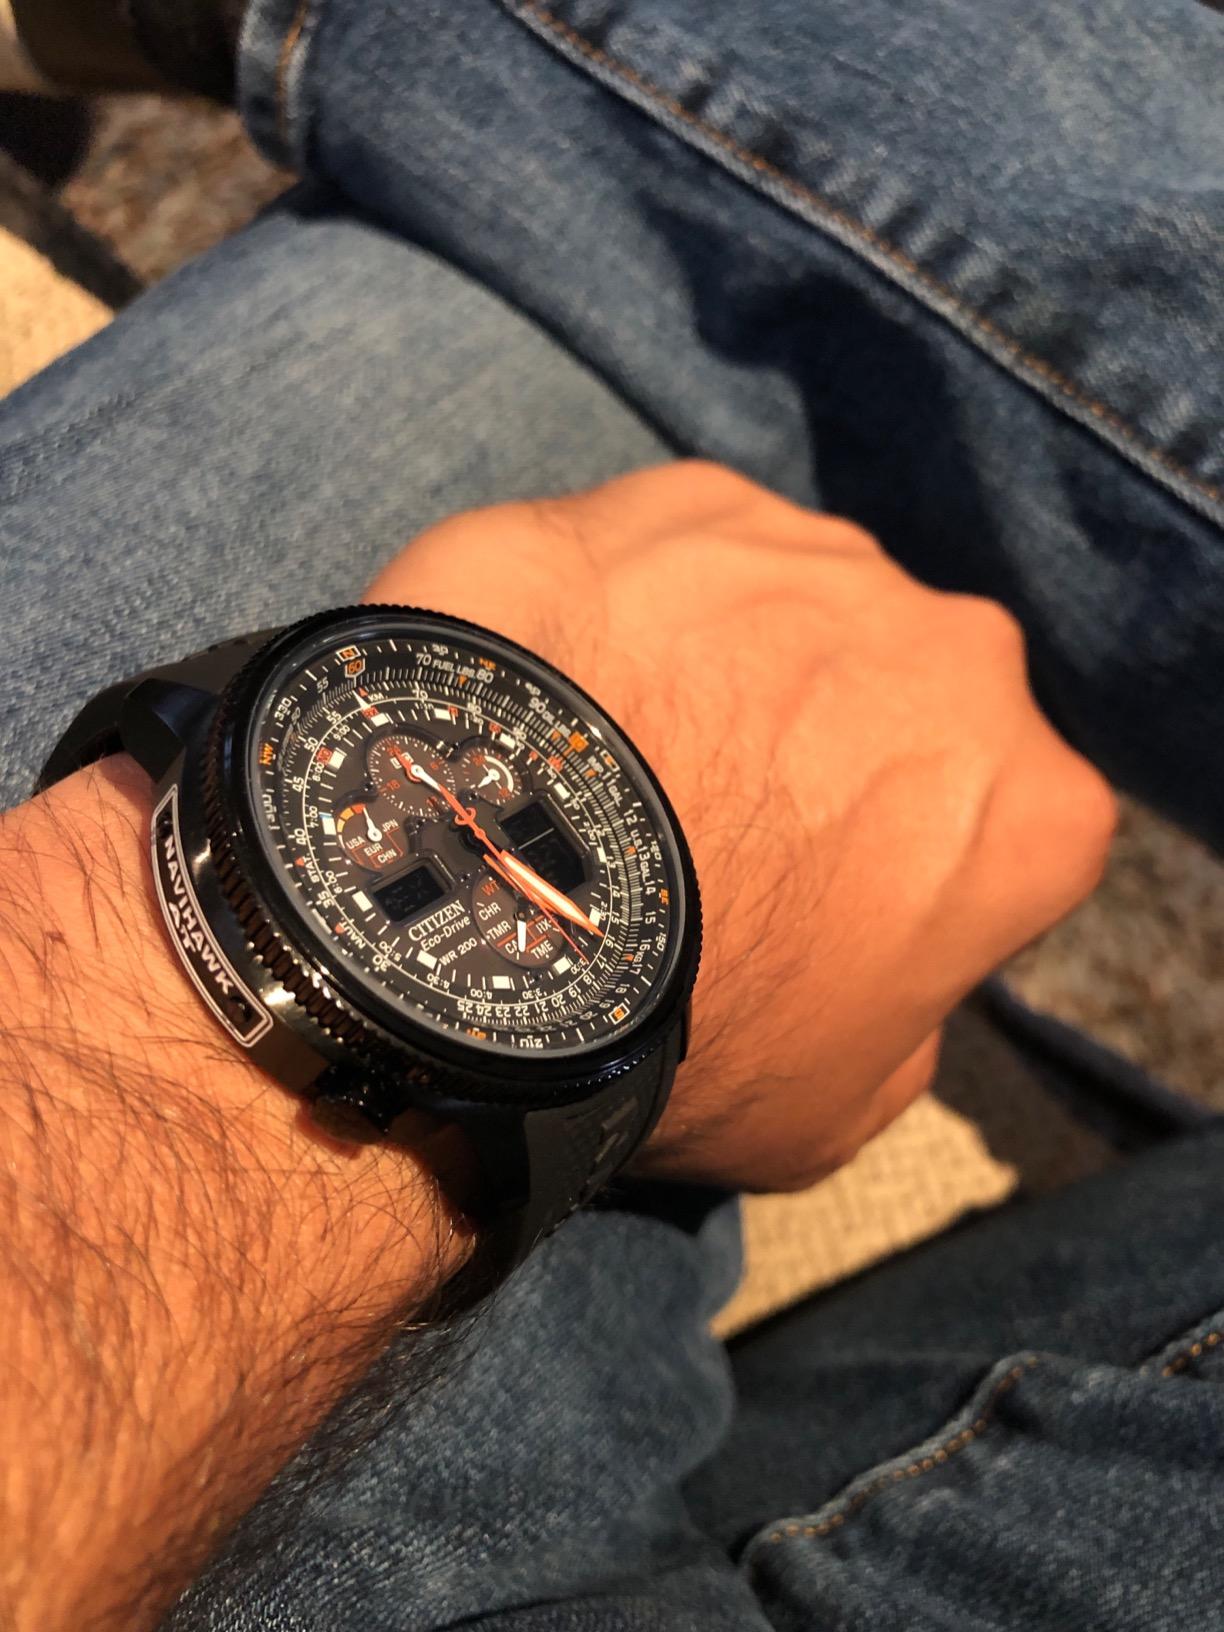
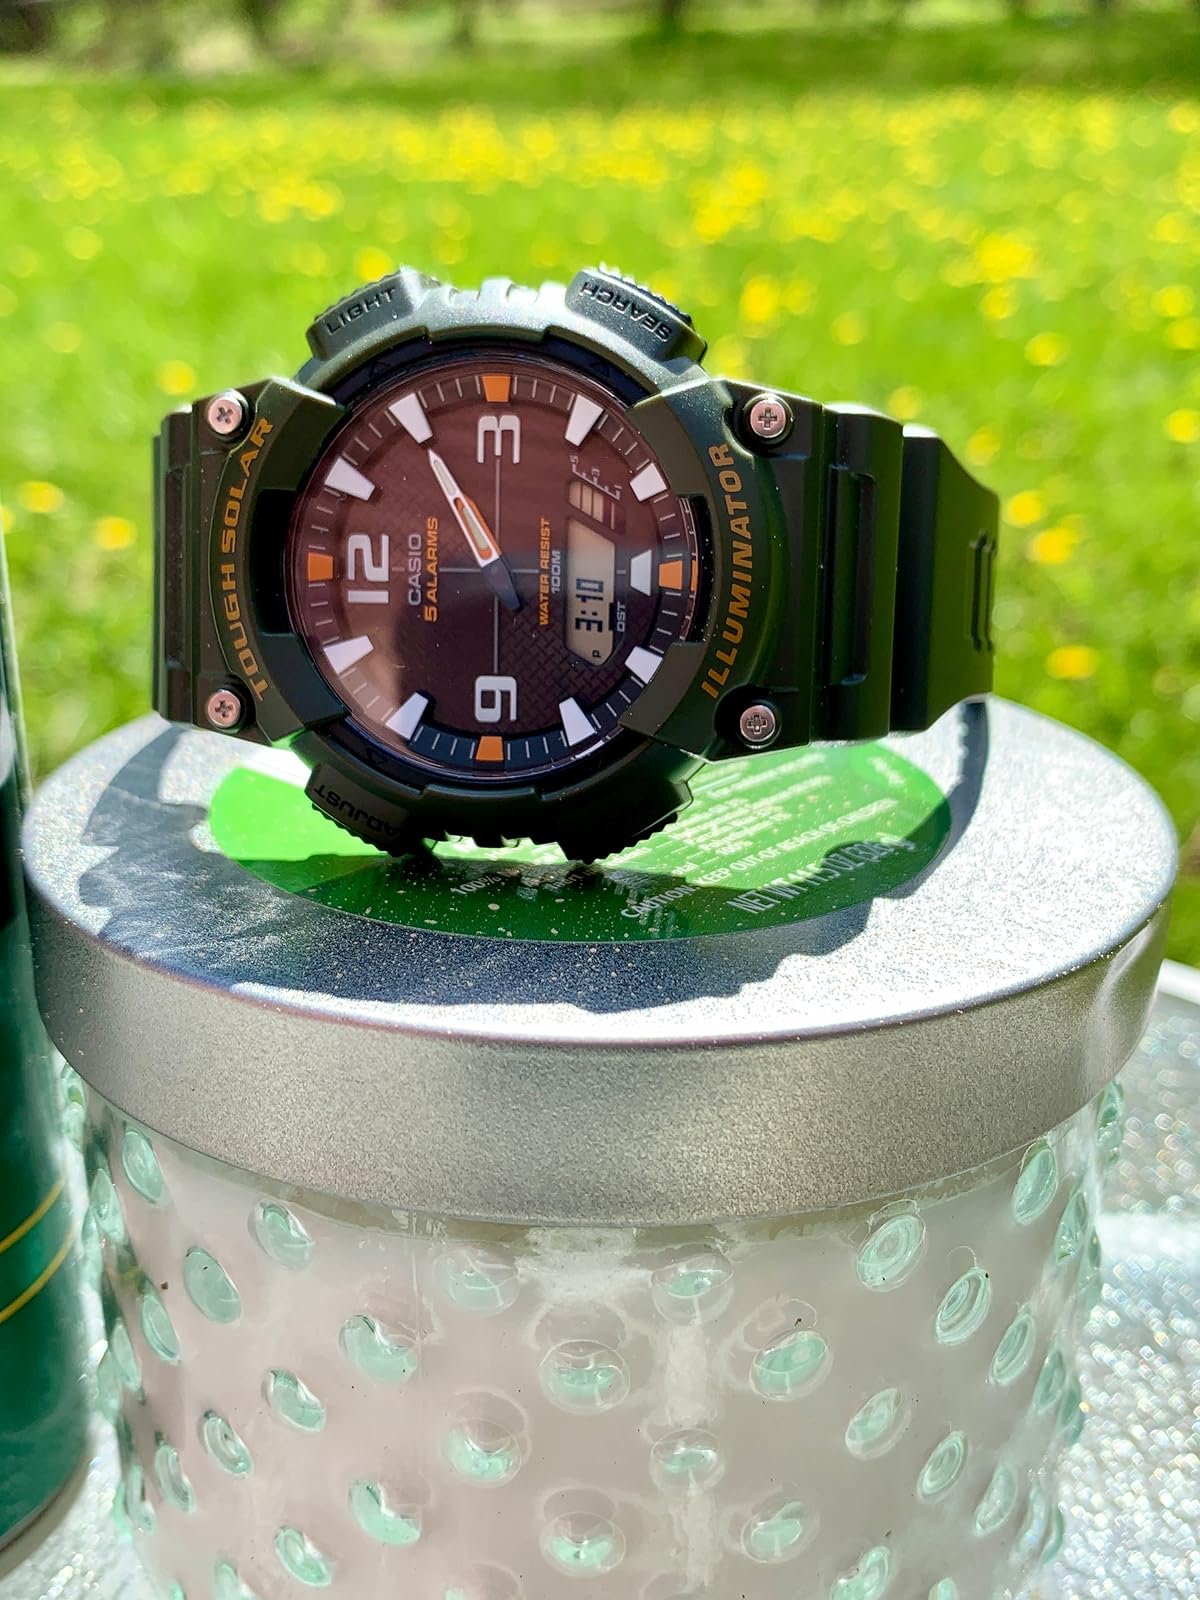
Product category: accessories_watch
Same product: no